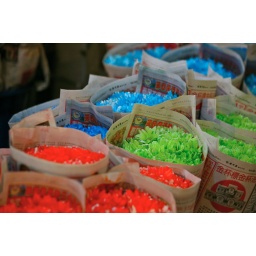
Flowers wrapped in newspaper at the flower market in Bangkok.